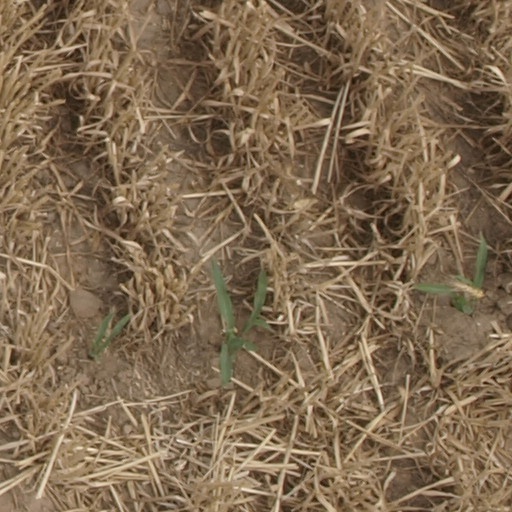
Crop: maize; corn